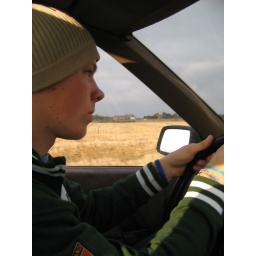
Yohan driving his new (old) car near the family's house in Thil.